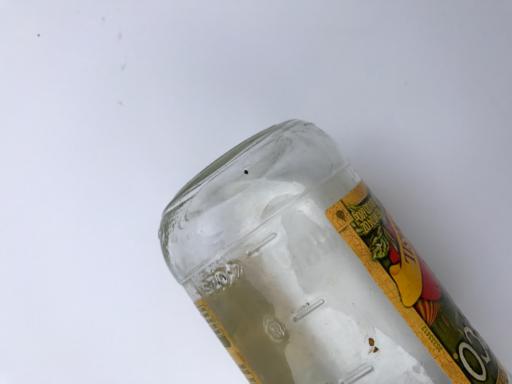
Waste category: glass